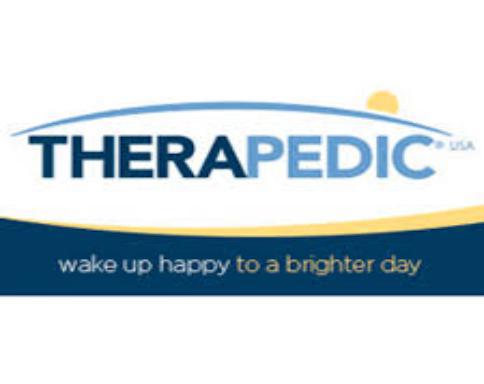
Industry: Necessities